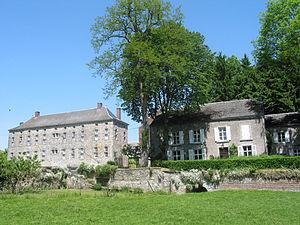
Ocquier (Belgique), la ferme «
La ferme aux Grives, surnommée en wallon les Cint Finiesses et appelée jadis la ferme des Moines est une ferme ancienne située à Ocquier dans la commune de Clavier au sud de la province de Liège.
Cette page regroupe l'ensemble du patrimoine immobilier classé de la ville belge de Clavier.
Ocquier est une section de la commune belge de Clavier située en Région wallonne dans la province de Liège.
Ocquier est une section de la commune belge de Clavier située en Région wallonne dans la province de Liège.